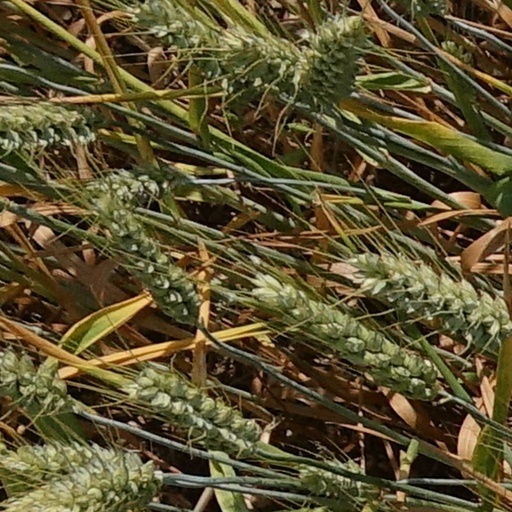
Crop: wheat